Bradford Corporation Tramways

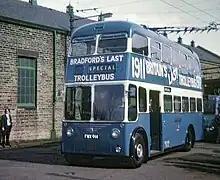
Last Bradford trolleybus in Thornbury depot

The undertaking changed its name to Bradford City Transport in 1952. The Bradford trolleybus system covered 47 route miles and operated 200 vehicles at its peak. An increased diesel fuel duty in 1952, coupled with a decrease in electricity costs, meant that trolleybuses were more economical to operate than motor buses. By 1962 the position had been reversed, so that the Transport Committee voted to replace the trolleybuses by the more flexible motor bus. In March 1961 the trolleybuses on the City to Bradford Moor route were withdrawn, followed by those on the Eccleshill to St. Enoch's Road route in November 1962. In 1967 less than 100 trolleybuses remained in service, and No. 844, the last trolleybus to carry fare paying passengers in Bradford, and also the last in Britain, returned to Thornbury depot on Sunday, 26 March 1972, for the last time. Bradford City Transport was absorbed into West Yorkshire Passenger Transport Executive on 31 March 1974.